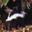
Label: skunk